Kastav

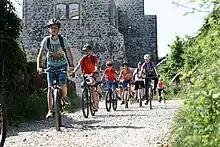
Bike race, Kastav

Since the town of Kastav has both rich cultural and architectural heritage and exceptionally attractive landscapes and untouched nature, the tourist board and the town’s government have supported the Let's walk in Loza and Lužina project proposed by The Association of Retired and Elderly Citizens. As a result, with funds provided by The Academy for Educational Development three tracks through Kastav woods of Loza and Lužina were created and opened in 2005 on World Walking Day. Kastav was once both the starting point as well as the destination (depending on the direction from which you start your journey) of the E6 European Walk Way which stretched all the way to Sweden. After Croatia and Slovenia became independent states, the borderline between the two states cut off the authentic walkway which these days ends at the Slovenian port of Kopar. Since it is important to be sound in body and mind the Kastav area does not lag behind when it comes to sports facilities. In addition to the sports hall and ground, Kastav also offers bocce and tennis courts. There are several locations suitable for various types of recreation (yoga, fitness, pilates/medical gymnastics, spinning, zumba, S-faktor, tae-bo, functional mix, body workout, kettlebell workout, basketball, volleyball, handball, karate, five-s-side football etc.)